Inna Meiman-Kitrossky

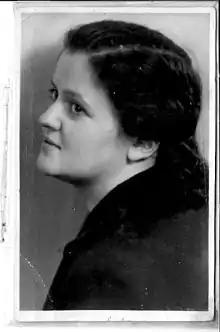

Inna Ilyinichna Meiman-Kitrossky (16 October 1932, Moscow – 9 February 1987, Georgetown, Washington, D.C.) was a refusenik, a member of a group of refuseniks-cancer patients, and an author of textbooks for the English language.